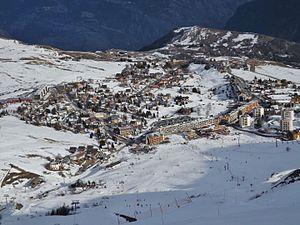
Vue, depuis les pistes, du village et de la station de sports d'hiver de La Toussuire (part du domaine des Sybelles), en Savoie.
La Toussuire est une station de sports d'hiver du massif d'Arvan-Villards, située sur le territoire communal de Fontcouverte-la-Toussuire, dans le département de la Savoie en région Auvergne-Rhône-Alpes. Le domaine skiable est relié au grand domaine de Maurienne, Les Sybelles.